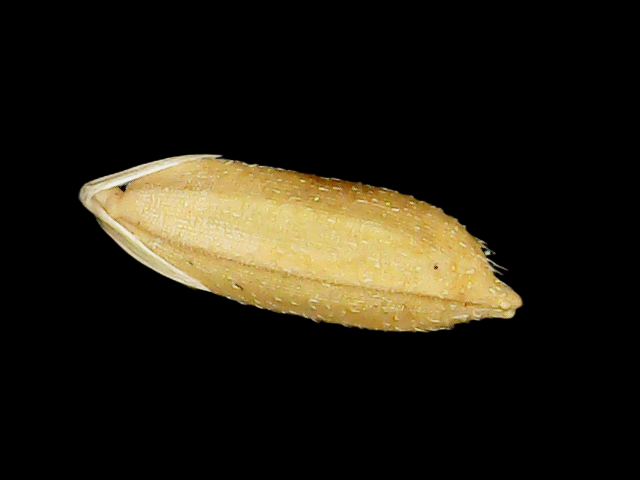
Rice variety: Bd51